Nurit Peled-Elhanan

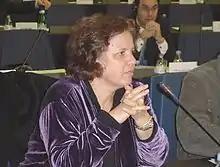
Peled-Elhanan in 2001

Nurit Peled-Elhanan is an Israeli philologist, professor of language and education at the Hebrew University of Jerusalem, translator, and activist. She is a 2001 co-laureate of the Sakharov Prize for Freedom of Thought awarded by the European Parliament. She is known for her research on the portrayal of Palestinians in Israeli textbooks, which she has criticized as being anti-Palestinian. Elhanan supports the Boycott, Divestment and Sanctions (BDS) movement.